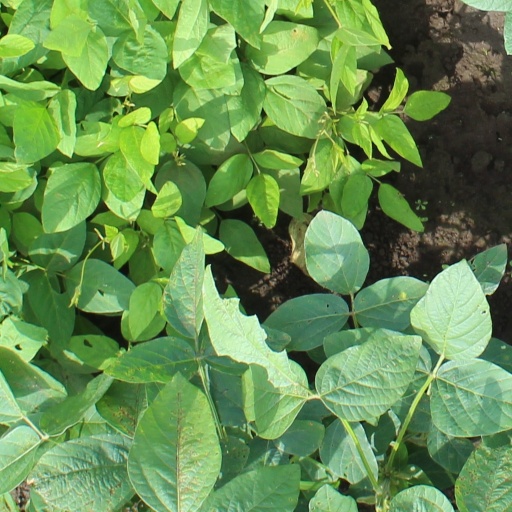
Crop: soybean